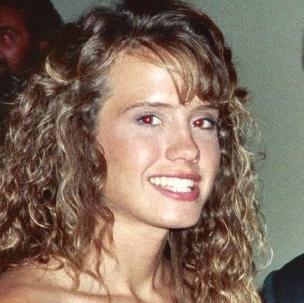
Age: 18